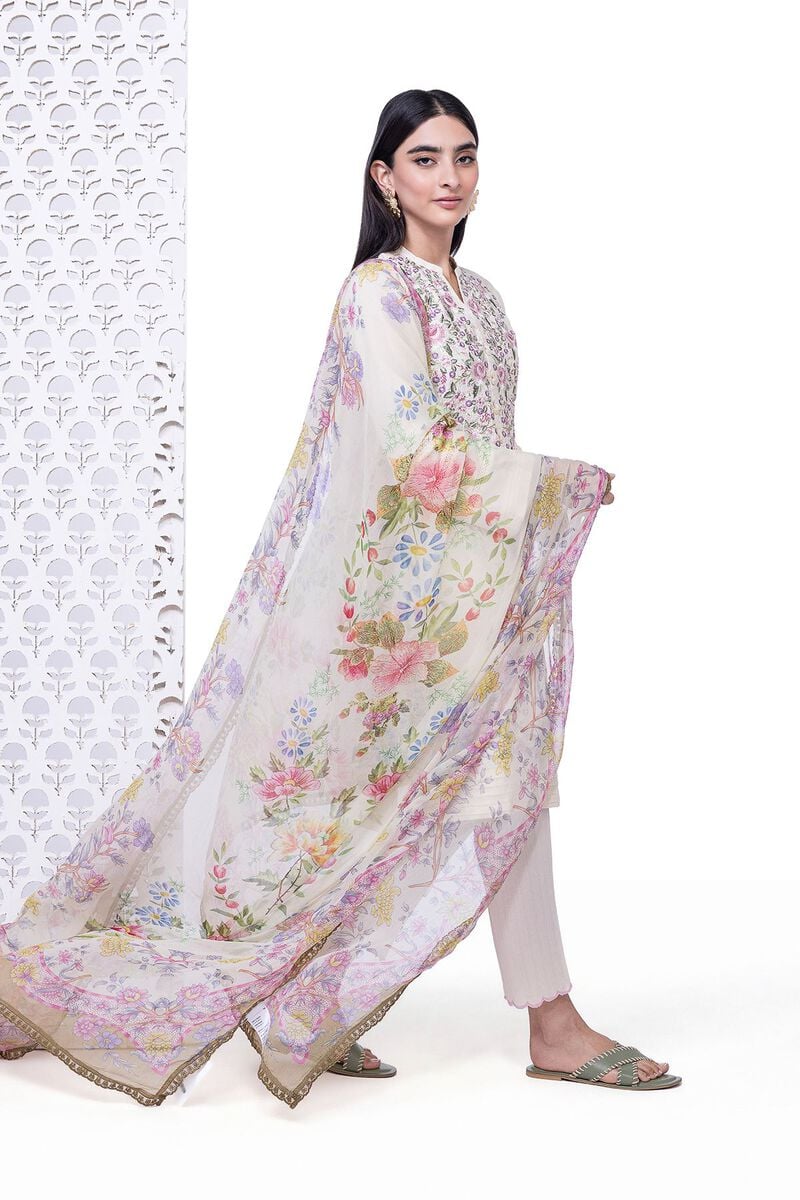
ivory floral embroidered chiffon dup